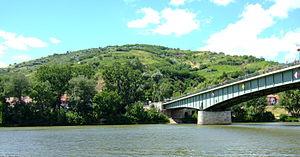
Tokaj est une ville hongroise, dans le département de Borsod-Abaúj-Zemplén.